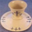
Label: cup